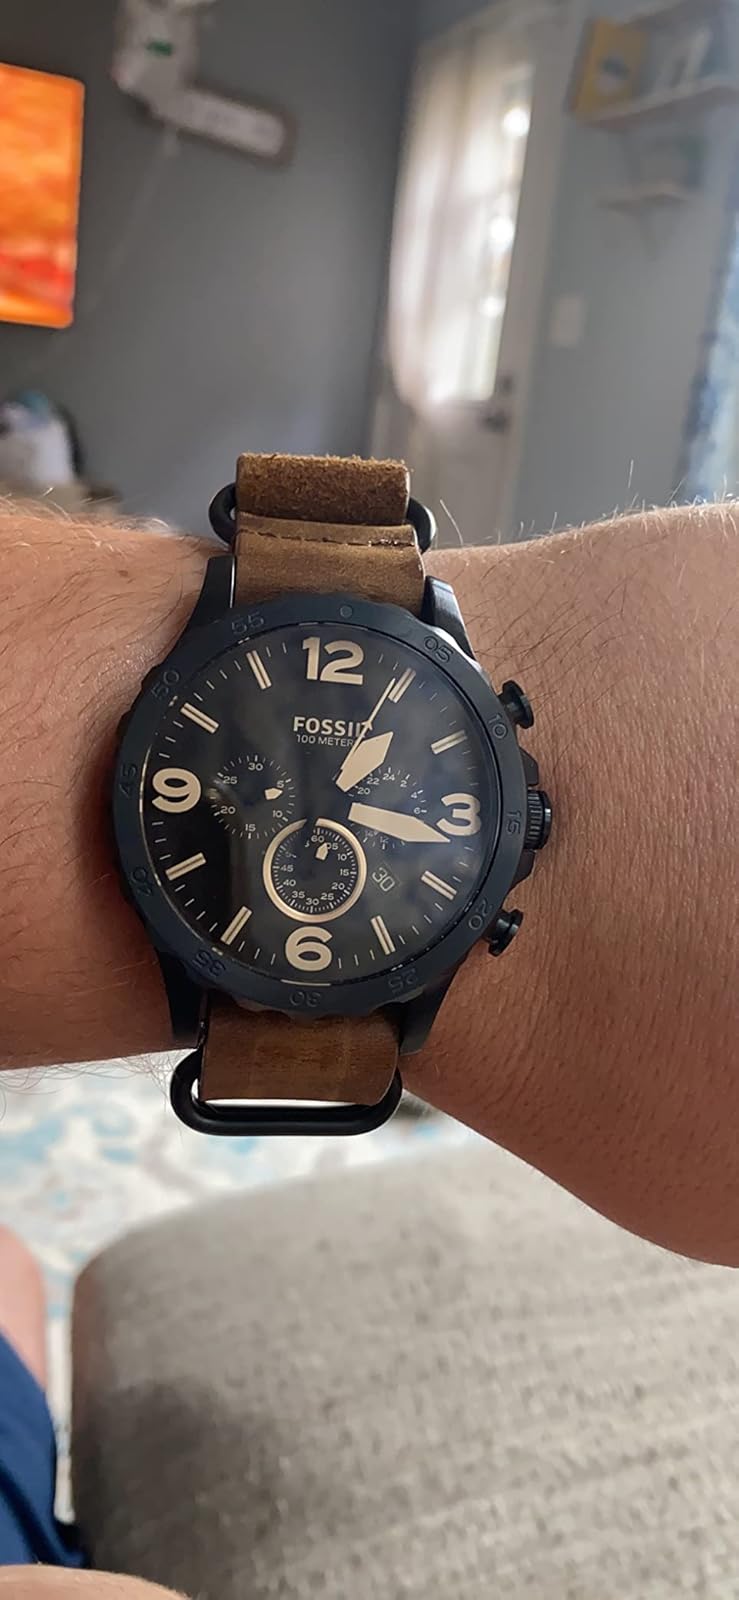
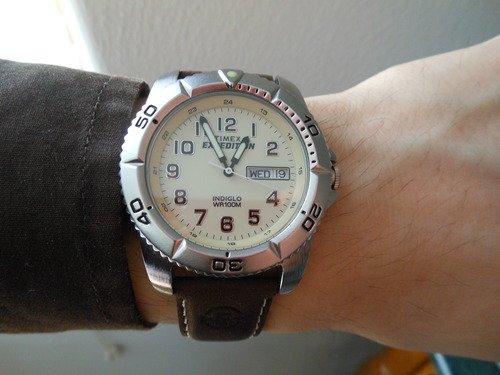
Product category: accessories_watch
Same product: no